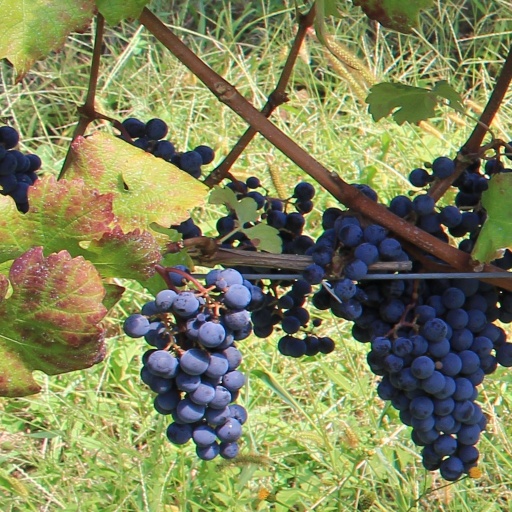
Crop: grape